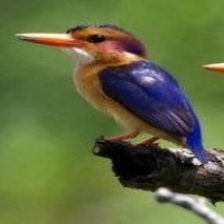
Species: PYGMY KINGFISHER
Scientific name: ISPIDINA PICTA